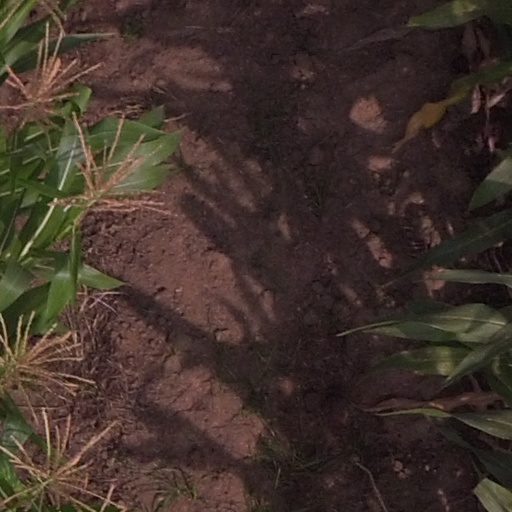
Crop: maize; corn